Thomas Brash

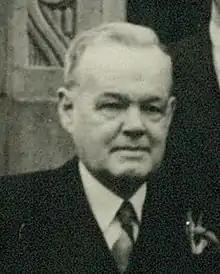
Brash in 1948

Thomas Cuddie Brash (29 November 1874 – 19 January 1957) was a leading figure in New Zealand's dairy industry and one of only four lay moderators of the General Assembly in the history of the Presbyterian Church of Aotearoa New Zealand. He was the father of Presbyterian and Ecumenical church leader Alan Brash, and grandfather of governor of the Reserve Bank and leader of the National Party Don Brash.